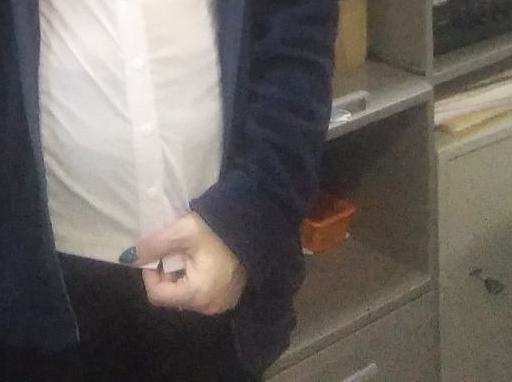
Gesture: no_gesture